New Quay (Devon)

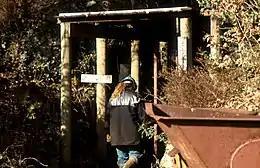
Entrance to George and Charlotte copper mine

New Quay is a small once industrial abandoned hamlet and intensive mining port on the steep, winding banks of the River Tamar in Devon. New Quay village is immediately east of and downstream of the similar port of Morwellham Quay (now the heart of an open-air museum). New Quay was an important copper, tin and later arsenic port serving the local mines including the George and Charlotte Mine, Bedford Consolidated Mine and Gawton Arsenic Mine. Since July 2006 New Quay is within the World Heritage Site that is the Cornwall and West Devon Mining Landscape.